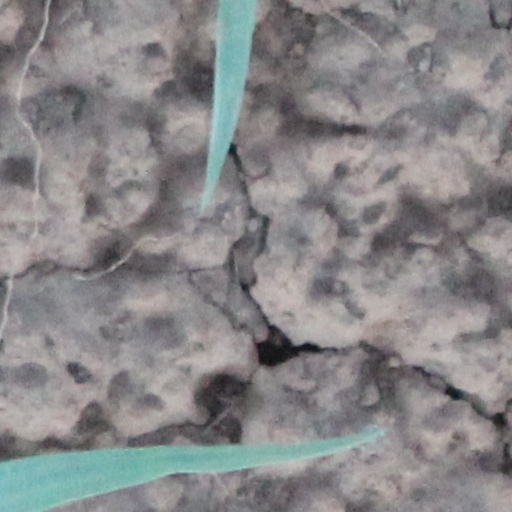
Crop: wheat